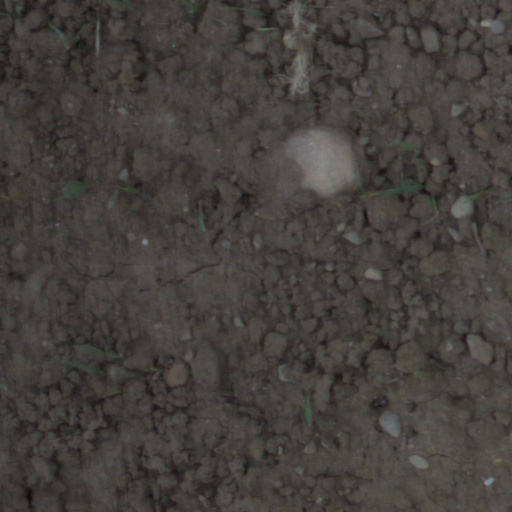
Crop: wheat